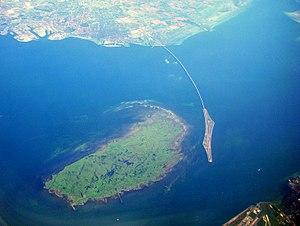
Saltholm est une île danoise situé dans l'Øresund, entre le Danemark et la Suède. Elle est placée sous l'autorité de la commune de Tårnby.